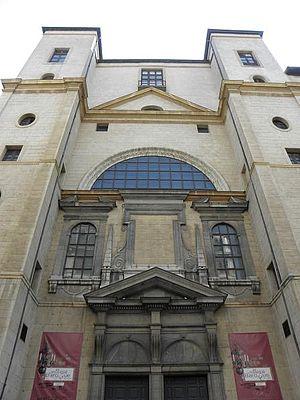
façade de la chapelle de la Trinité (Lyon)
La chapelle de la Trinité, dite aussi Grande chapelle, est un édifice situé dans le 2ᵉ arrondissement de Lyon. Ce bâtiment du collège de la Trinité a notamment abrité au XVIIIᵉ siècle le premier observatoire astronomique de la ville de Lyon, avant que celui de Saint-Genis-Laval ne soit créé.